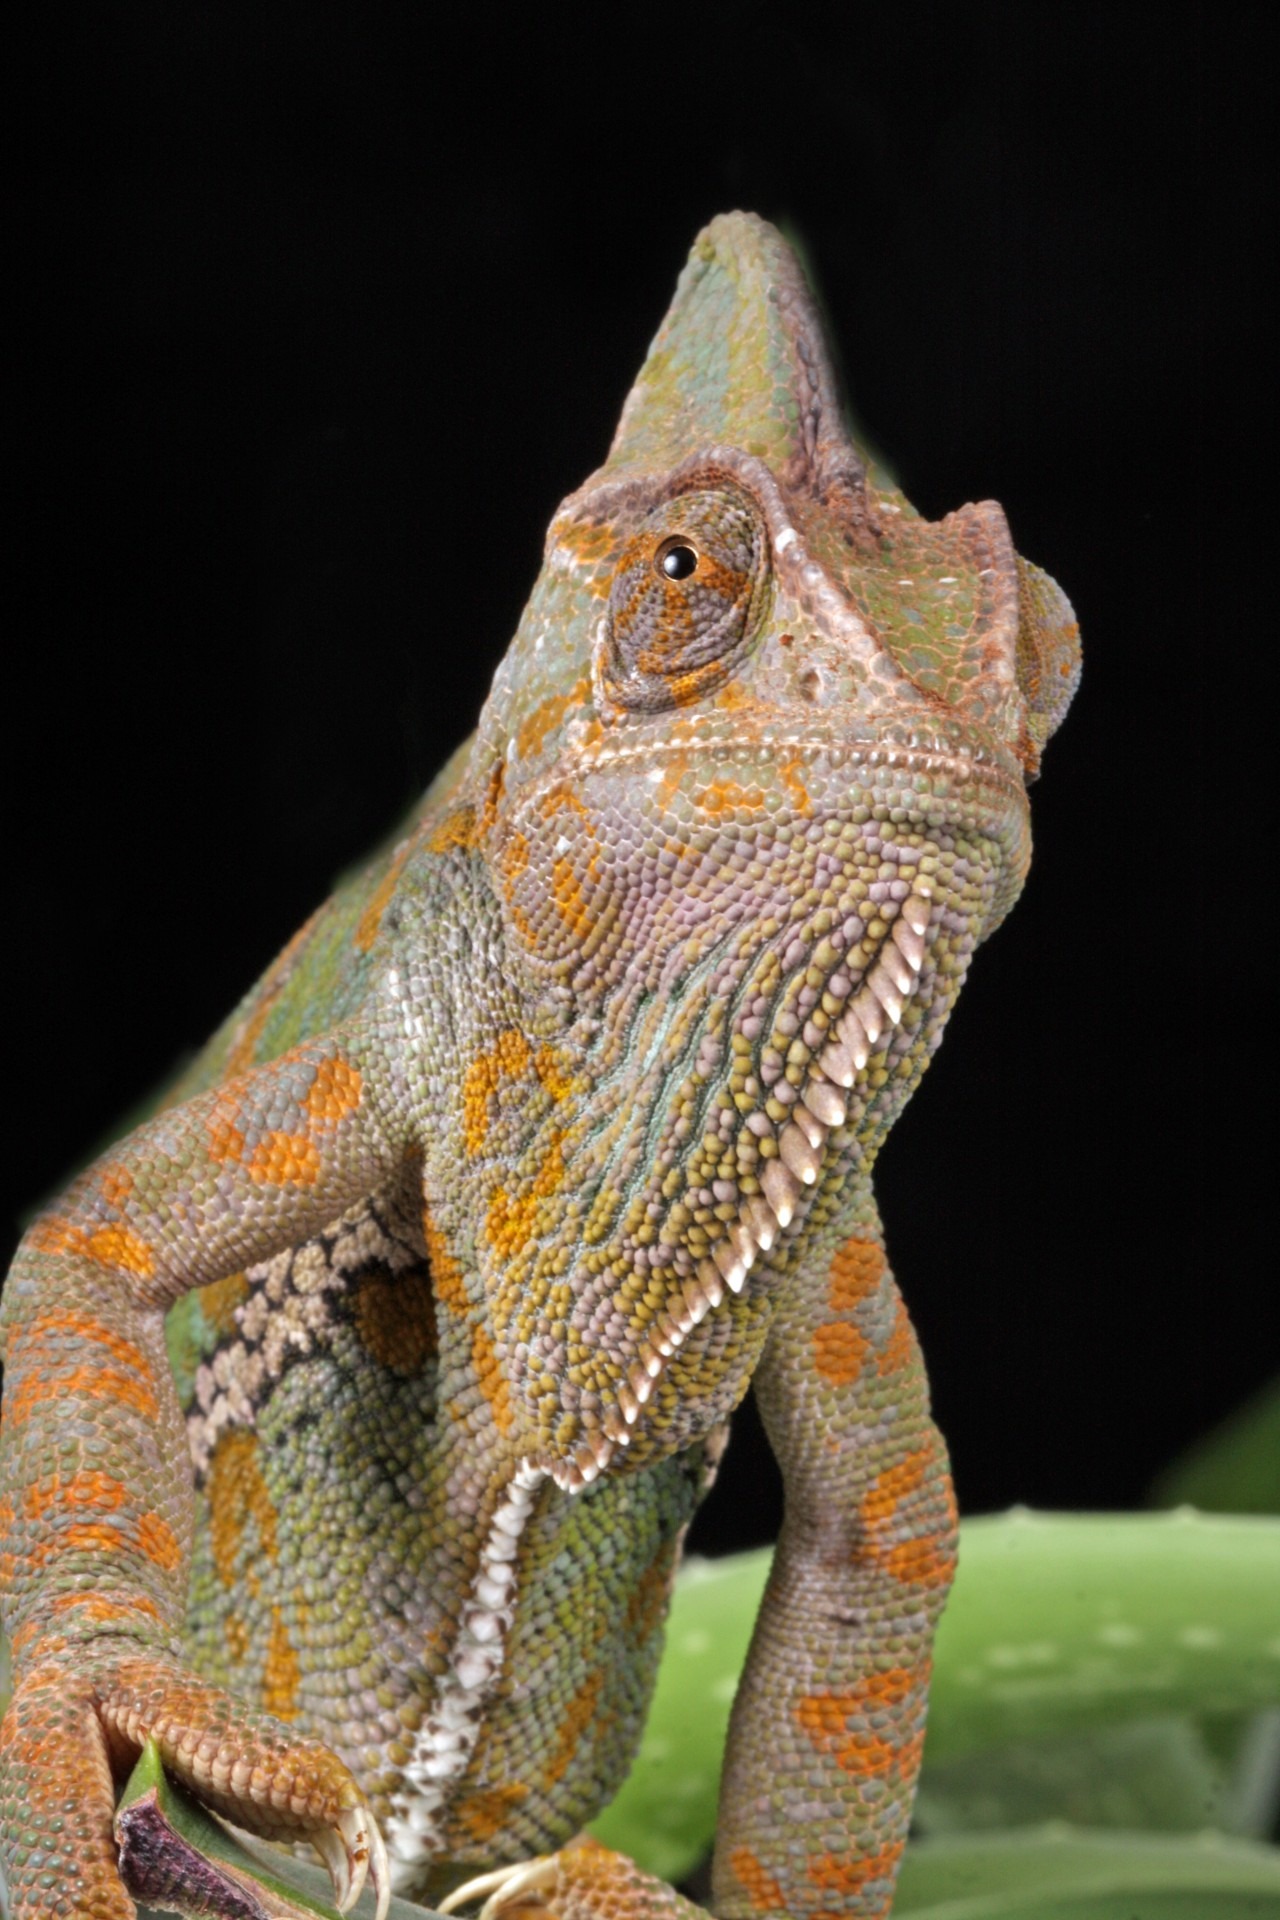
nature, photo, portrait, macro, reptile, iguana, fauna, lizard, close up, chameleon, vertebrate, details, dragon, image, scales, iguania, agamidae, agama, yemen chameleon, scaled reptile, african chameleon, veiled chameleon